Giant Drag

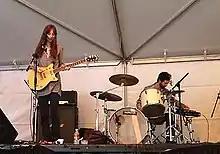
Hardy and Calabrese performing with Giant Drag at South by Southwest, 2006

The band released their first EP, "Lemona" in 2004. Their debut album, "Hearts and Unicorns", came out the following year through Kickball Records, a subsidiary of Interscope. The group toured in England in the fall of 2005, opening for Nine Black Alps to support the album. In 2006, they released their single "This Isn't It" before Interscope dropped them from the label. Between 2006 and 2008, the band toured internationally as an opening act for The Jesus and Mary Chain, Scissor Sisters, Pretty Girls Make Graves, Nine Black Alps, The Lemonheads and The Cribs, and were named by the "NME" as one of the "big things in 2006". They also performed in the Coachella Valley Music and Arts Festival in 2006. During this time, Hardy performed as a guest vocalist on the track "Pink Cellphone" from the 2006 Deftones album entitled "Saturday Night Wrist". In the summer of 2007, the band's cover of Chris Isaak's "Wicked Game" was used in the promos for season 5 of the FX Networks series "Nip/Tuck". During this period, Calabrese left and rejoined the band several times. In November 2007, a cover of Madonna's "Oh Father" was released by the band on the tribute album "Through the Wilderness".